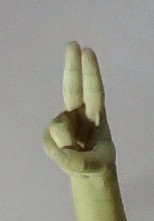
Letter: taa